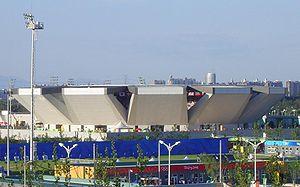
Le tournoi de Chine est un tournoi de tennis du circuit féminin et masculin.
L'Olympic Green Tennis Center, situé à Pékin, est un complexe de courts de tennis, aussi connu sous le nom de National Tennis Center. Ce centre a notamment accueilli les épreuves de tennis lors des Jeux olympiques d'été de 2008 en Chine.